Henry C. Koch

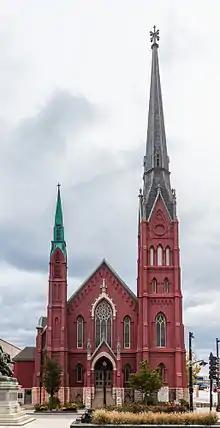
Calvary Presbyterian Church

Koch worked in the Richardsonian Romanesque style, inspired by medieval architecture and popularized by Henry Hobson Richardson. The style is characterized by semicircular arches, symmetry, round towers with pointed caps, copious use of stone, and generally simple facades.